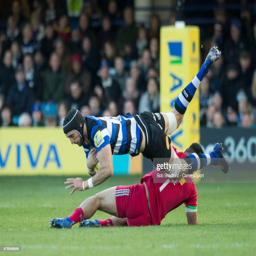
man is tackled by person during the match .